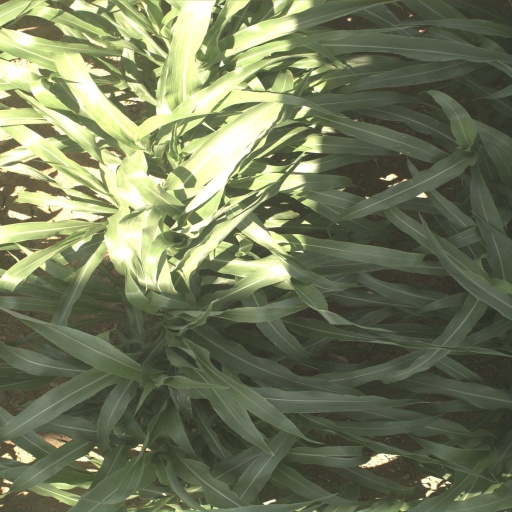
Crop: sorghum